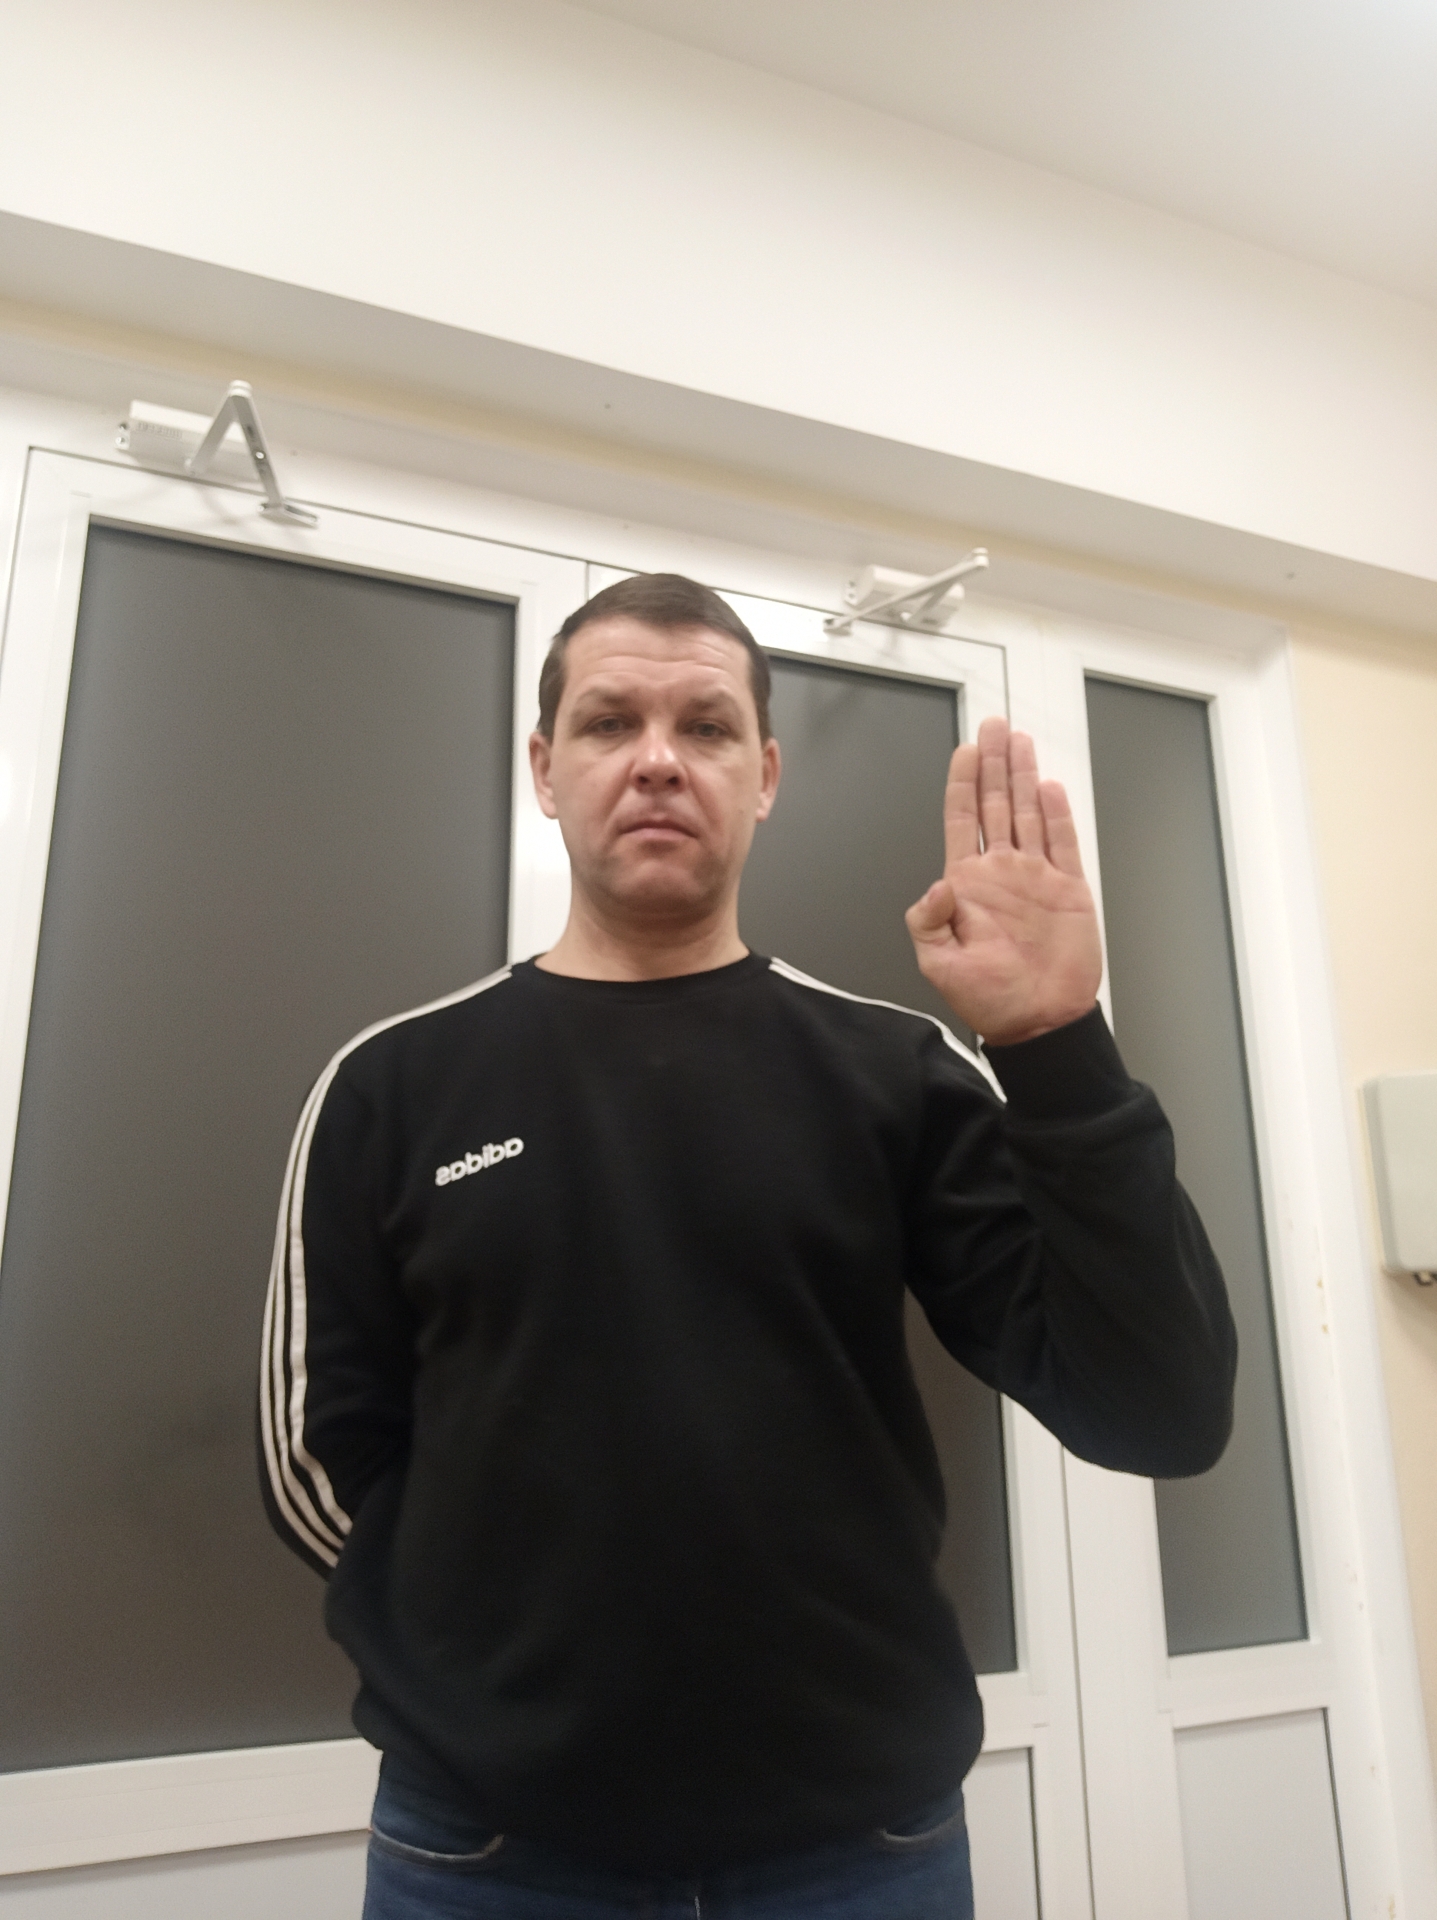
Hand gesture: stop